Whanganui

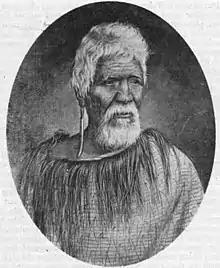
Hēmi Tōpine Te Mamaku (c. 1790 – 1887), a Māori chief in the Ngāti Hāua-te-rangi iwi.

The area around the mouth of the Whanganui river was a major site of pre-European Māori settlement. The pā named Pūtiki (a contraction of "Pūtikiwharanui") was and is home to the Ngāti Tupoho hapū of the iwi Te Āti Haunui-a-Pāpārangi. It took its name from the legendary explorer Tamatea Pōkai Whenua, who sent a servant ashore to find flax for tying up his topknot ("pūtiki").